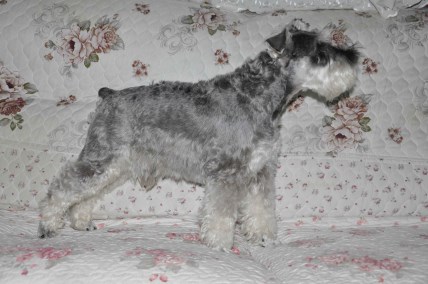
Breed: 2342-n000102-miniature_schnauzer